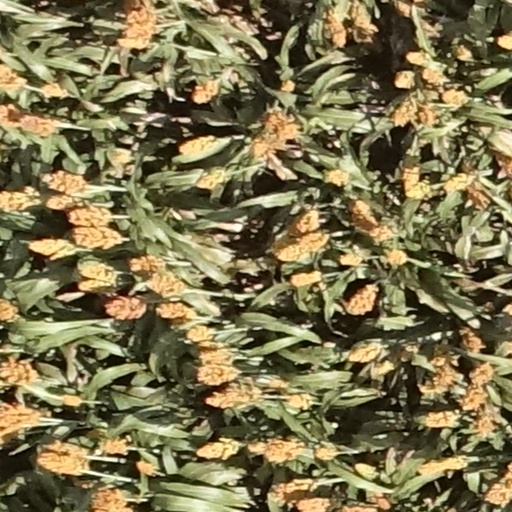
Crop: sorghum